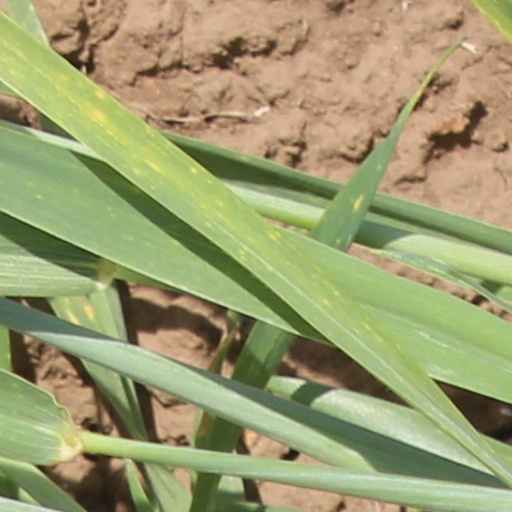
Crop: wheat